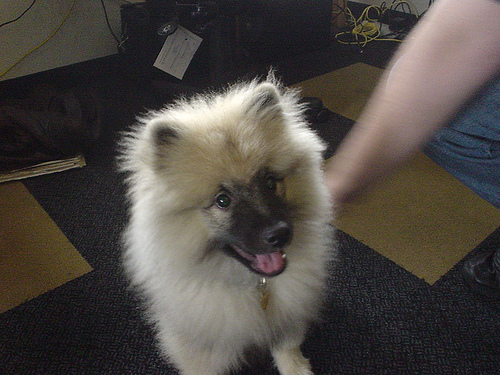
Animal: dog
Breed: keeshond